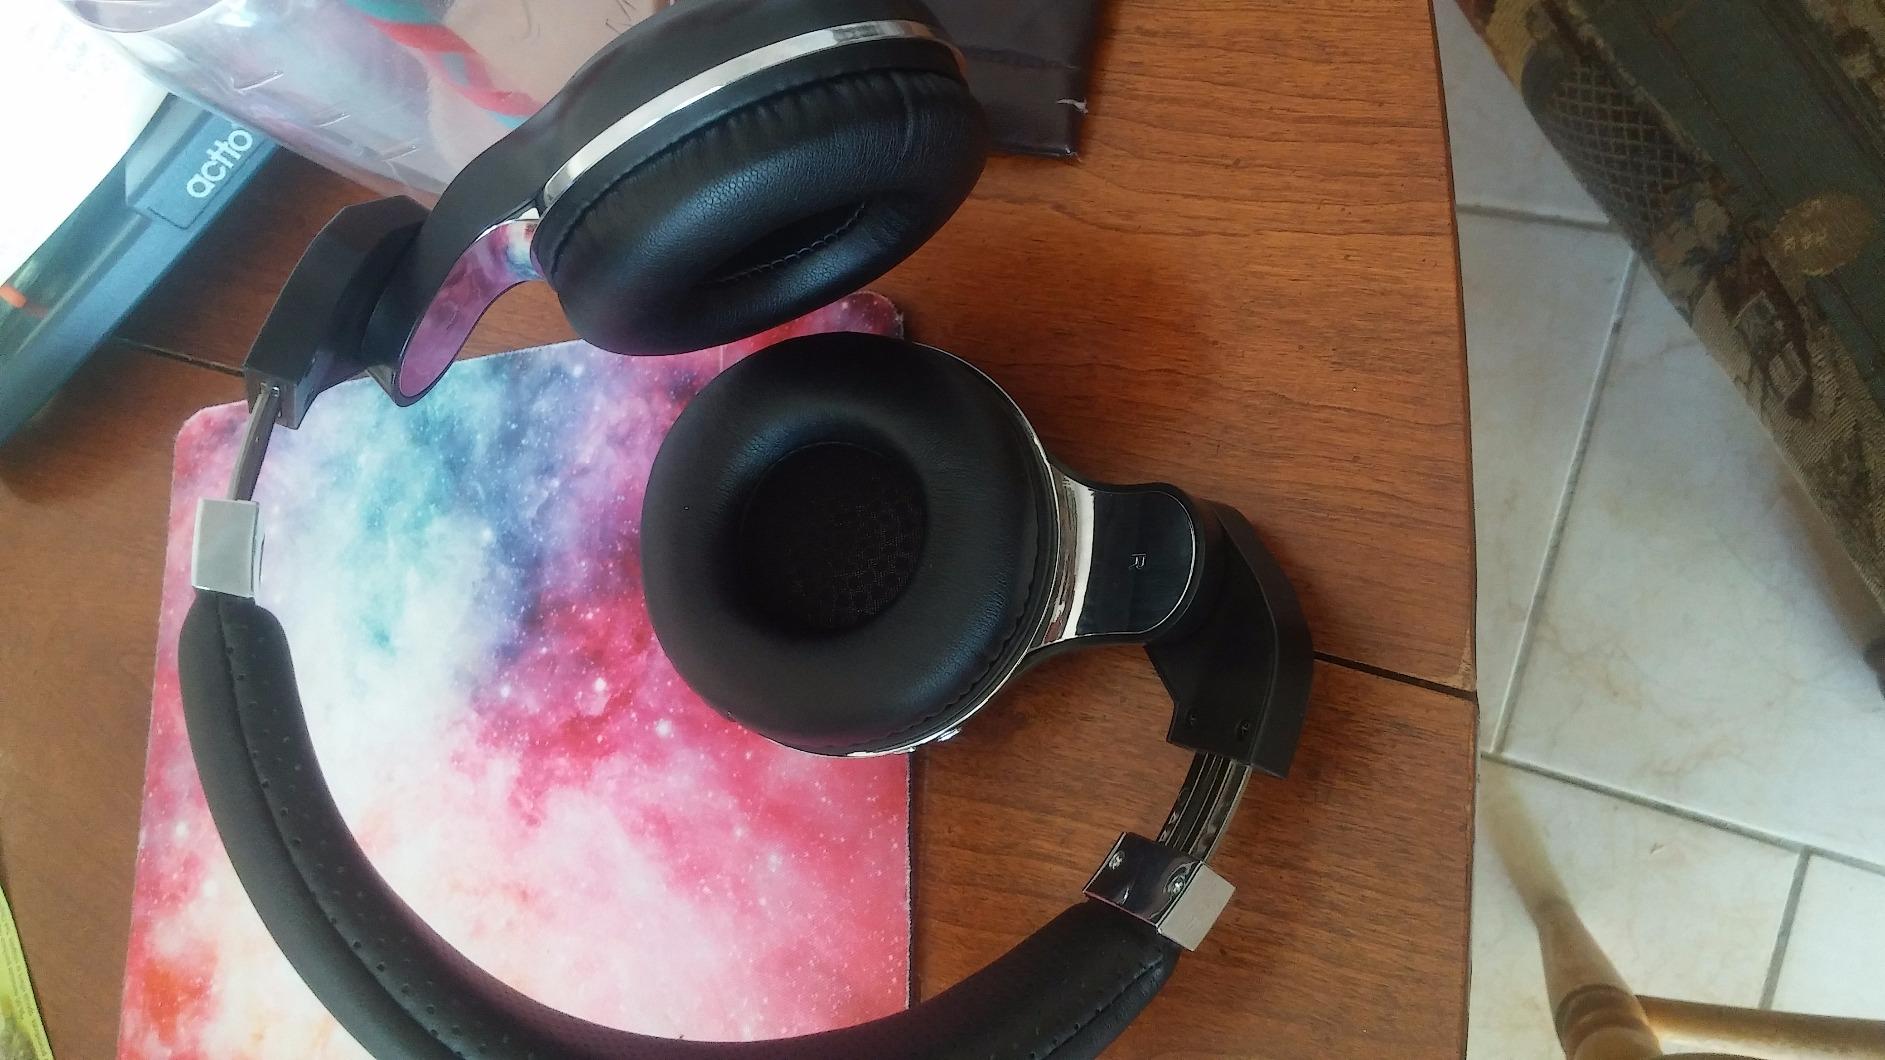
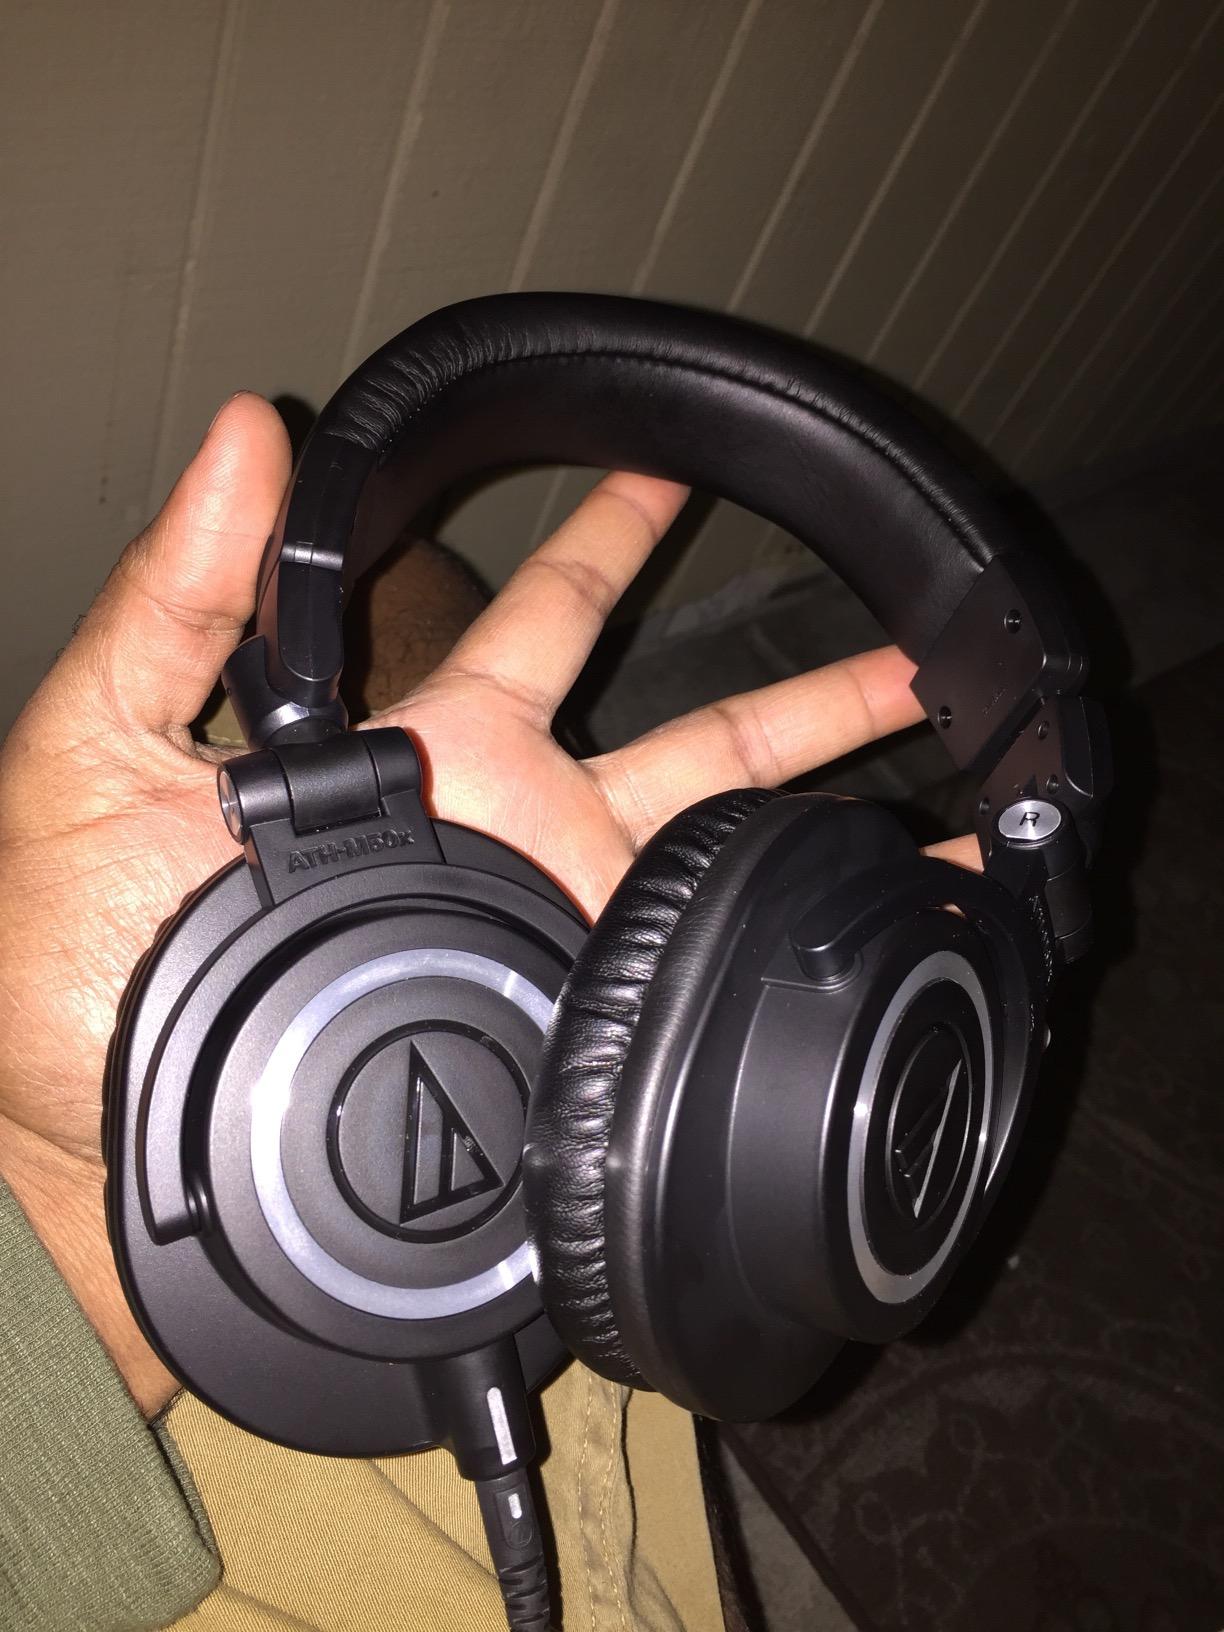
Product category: headphones
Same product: no